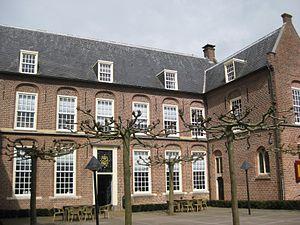
L' Orphelinat Elisabeth, a été fondé en 1560 par Elisabeth, comtesse de Culemborg, fortunée mais sans enfant. Il s'élève au 29 Herenstraat, dans la ville de Culemborg, à l'ouest de la province de Gueldre aux Pays-Bas.